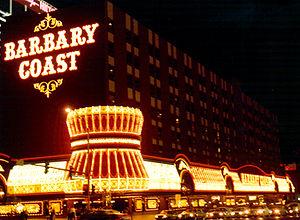
Le Barbary Coast était un hôtel- casino de 197 chambres de Las Vegas, situé entre le Flamingo et le Bally's, au 3595 Las Vegas Blvd. South, Las Vegas, Nevada 89109. Il comptait environ 500 machines à sous et une trentaine de tables de jeux. Il fut acheté en juillet 2005 par le groupe Boyd Gaming Corporation puis le céda contre un terrain détenu sur le strip par le groupe Harrah's Entertainment.